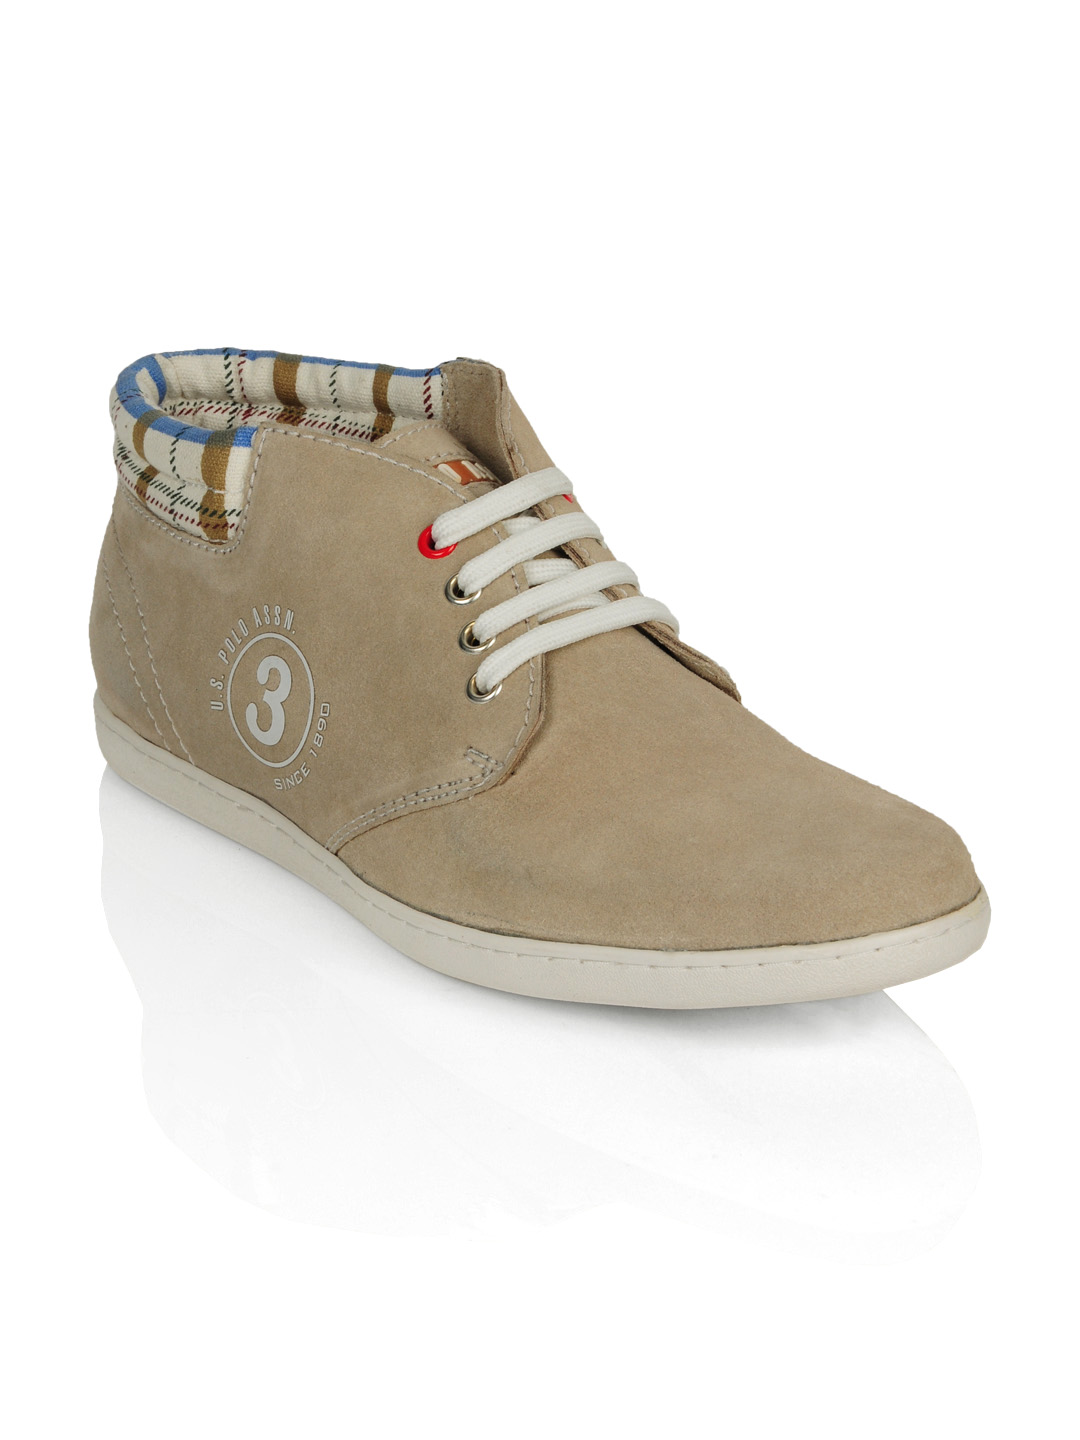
U.S. Polo Assn. Men Beige Shoes
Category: Footwear / Shoes / Casual Shoes
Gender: Men
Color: Beige
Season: Spring 2013
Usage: Casual